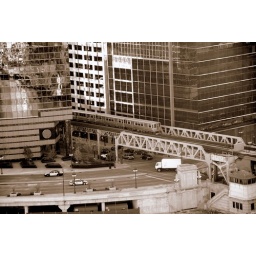
west bound green line train going over the lake street bridge